Henry Brocas

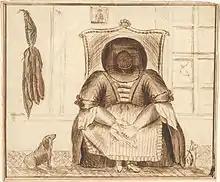
Print by Brocas, done when he was 16.

Henry Brocas was born in Dublin in 1762 or 1765. The Brocas family descended from an Englishman, Robert Brocas, who came to Ireland from Derbyshire during the Cromwellian reign as a cornet of horse. Brocas was the fifth son of Robert and Bridget Brocas (née Taylor). His mother was from Wexford. His older brother, James, was also an artist. Between 1795 and 1799 he lived at 9 Gordon Lane, moving to 34 Grafton Street, and later in 1804 to 19 Chatham Street. He later settled in 15 Henry Street from 1825.